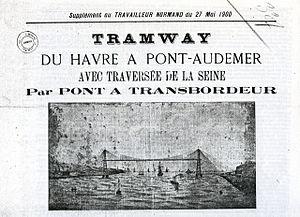
La ligne du Sud-Ouest désigne le chemin de fer qui devait relier, au tournant des XIXᵉ et XXᵉ siècles, le port du Havre à la rive gauche de la Seine, et, au-delà, à l'ouest et au sud-ouest de la France, grâce au franchissement du fleuve près de l'estuaire.